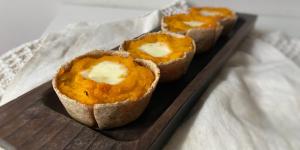
canastitas de calabaza